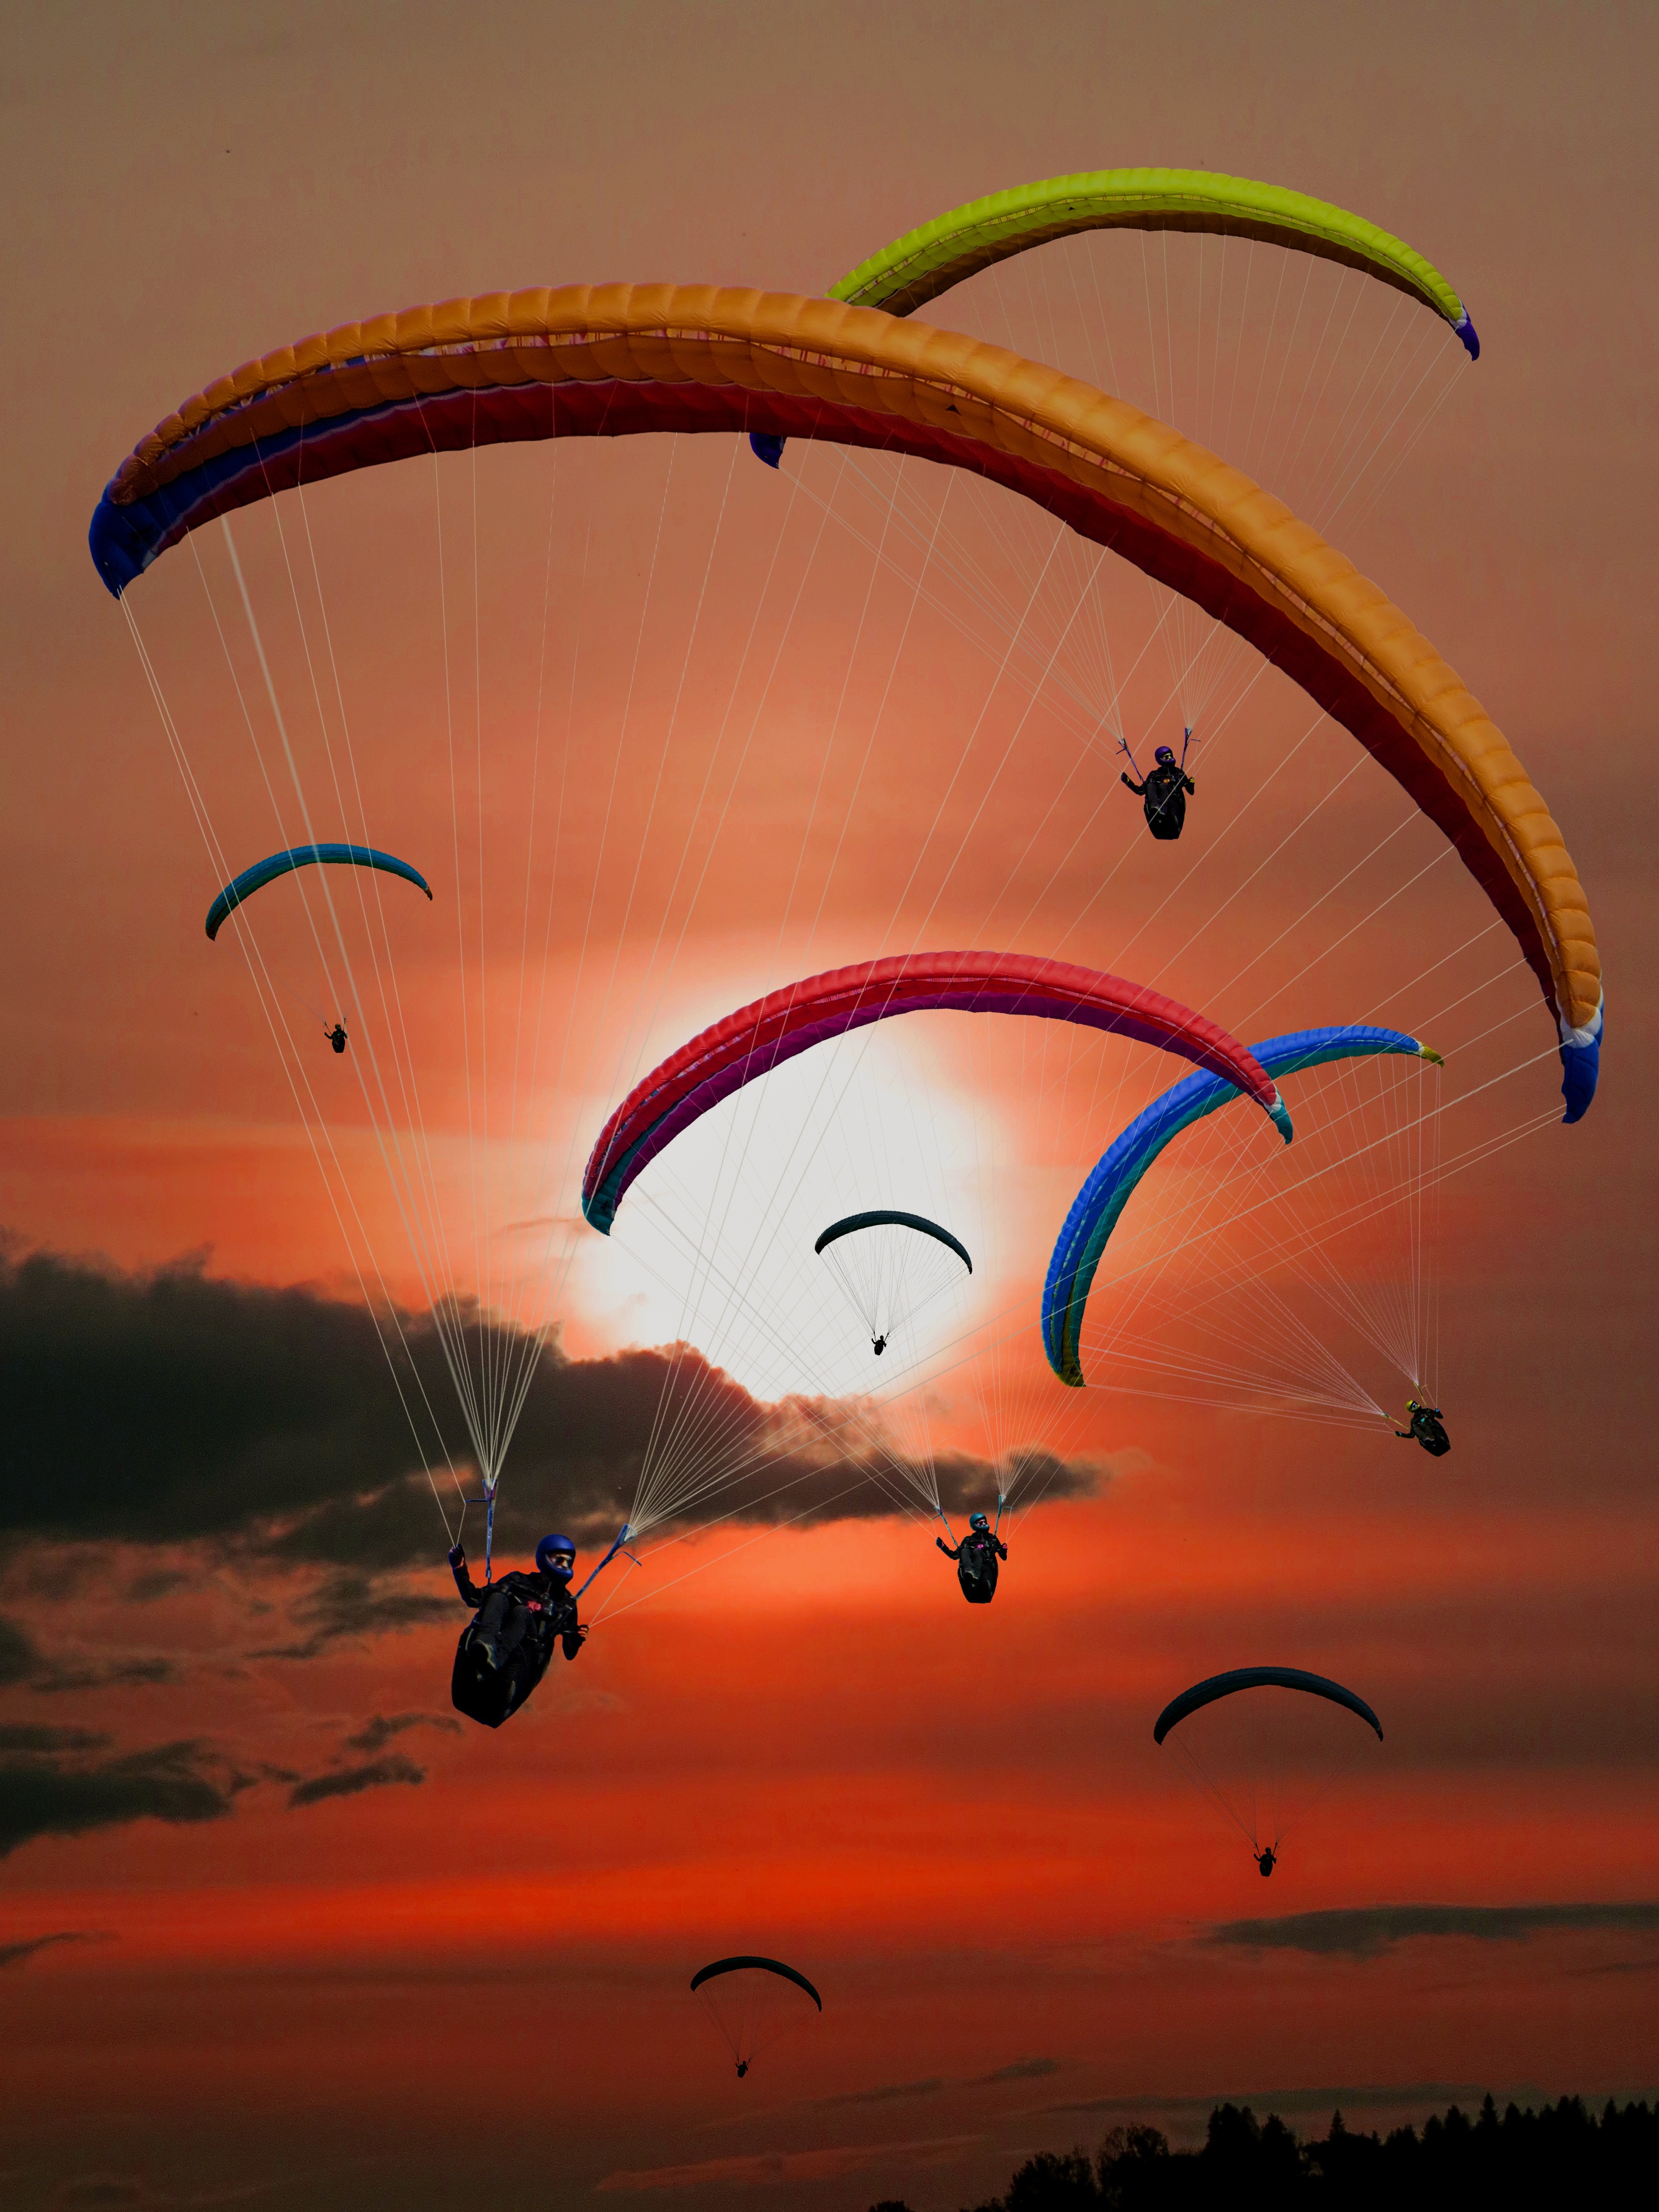
silhouette, wing, people, sky, sunrise, sunset, sport, adventure, dawn, flying, dusk, extreme sport, paragliding, illustration, sports, parachutes, paragliders, air sports, atmosphere of earth, windsports